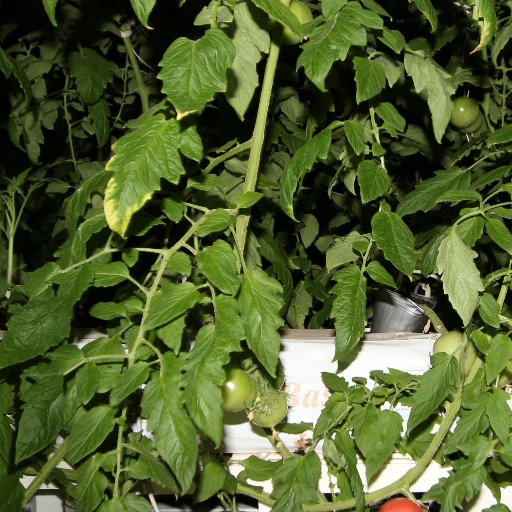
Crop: tomato